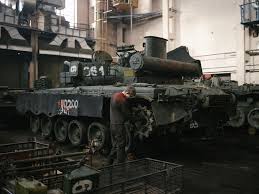
Label: Tank